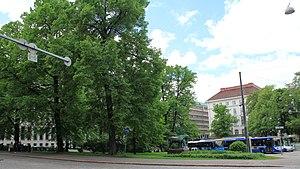
Le Parc du poulain est un parc du quartier de Kluuvi à Helsinki en Finlande.